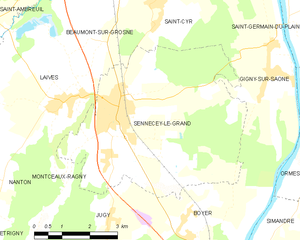
Carte des communes françaises